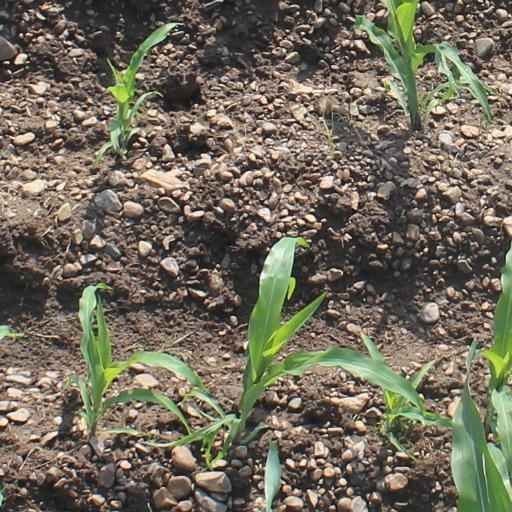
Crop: maize; corn